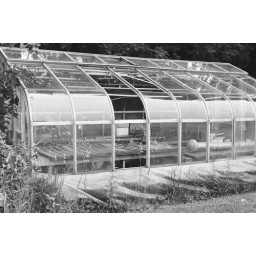
stone cast in glass house